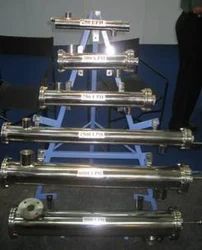
Label: Ultra_Violet_Assembly